Kawasaki's Rose

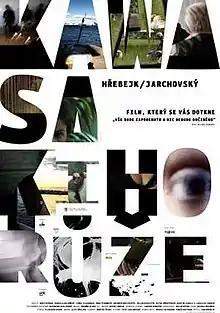
Film poster

Kawasaki's Rose is a 2009 Czech drama film directed by Jan Hřebejk. The film was selected in the Czech Republic as the Czech entry for the Best Foreign Language Film at the 83rd Academy Awards, but it did not make the final shortlist. It had already won two prizes from independent juries at the "Berlinale", as well as the Golden Kingfisher and viewers' prizes at the Czech festival "Finale Plzen".